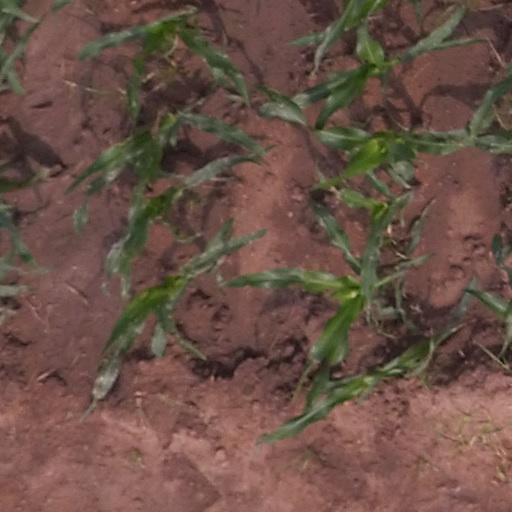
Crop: maize; corn